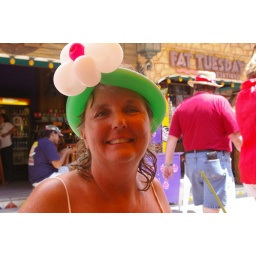
Mom with cute baloon hat in Cozumel